Reign of Juan Carlos I

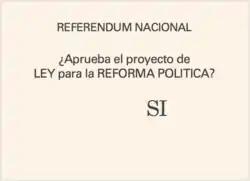
"YES" ballot used for the referendum on the Political Reform Act.

The Political Reform Act bill began to be discussed in the Francoist Cortes on November 14, two days after a general strike called by the democratic opposition which had an appreciable following. Put to vote on November 18 the Suarez government obtained a resounding success when it was approved by 435 "procuradores", while only 59 were opposed, 13 abstained and 24 did not vote. This was achieved with the invaluable collaboration of the president of the Cortes, Fernández Miranda: the Act was processed by the urgency procedure, which limited the debates and the final vote was not secret; the procurators who held high positions in the administration were warned that they ran the risk of losing them if they did not support the it; others were promised that they could renew their positions in the new Cortes that were to be elected by forming part of candidacies that the government was willing to support. This would explain why the Francoist Cortes had decided to "commit suicide" ─ to "harakiri" by their own decision, as some newspapers headlined the day after the vote.